José Guillén

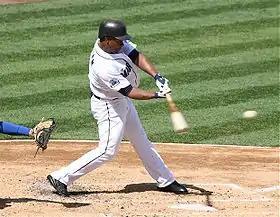
Guillén batting for the Seattle Mariners in 2007

Before the 2007 season Guillén signed with the Seattle Mariners. His swing, which is very balanced and natural, moved him up in the Mariners' lineup to hit in the coveted third spot during May 2007. Guillén helped the Mariners return to the playoff hunt in 2007 after not making the playoffs since 2001.